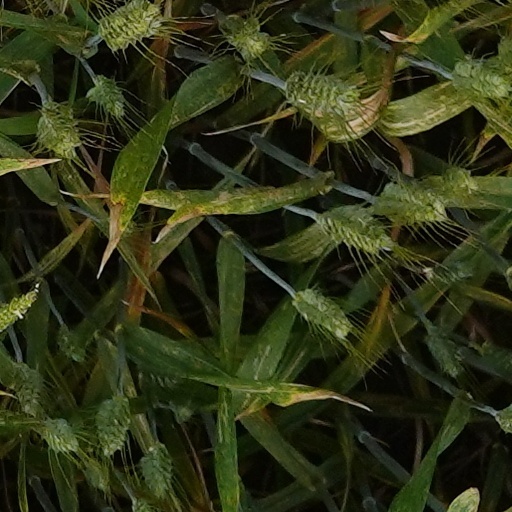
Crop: wheat